Stanisławów Voivodeship

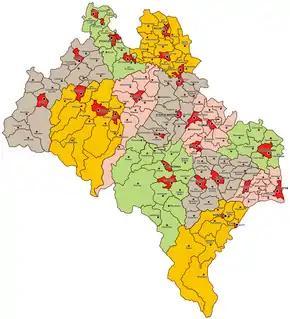
Administrative divisions, 1938

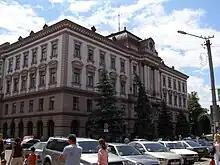
Building of the Voivodeship administration (today Medical University)

The local government of voivodeship and city was located at address Ulica Karpinskiego, 7 (today - vulytsia Halytska, 2).